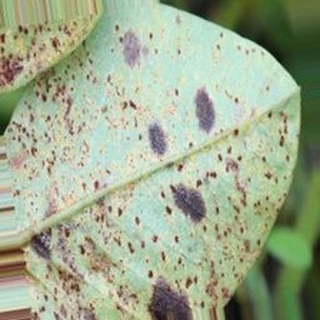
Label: groundnut_rust